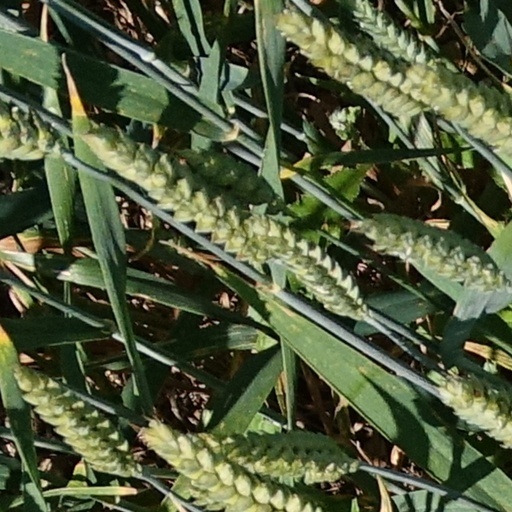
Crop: wheat